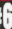
Number: 6